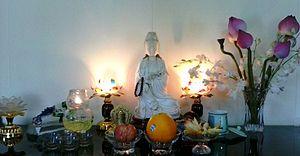
Guanyin est le bodhisattva associé avec le concept de la compassion dans le bouddhisme d'Asie de l'Est. Le nom de Guanyin est une forme abrégée de Guanshiyin, qui signifie l'Essence de sapience qui considère les bruits du monde. On parle également parfois, de Guanyin Pusa; Shō-kannon 聖観音 ou encore Senjū Kannon Bosatsu au Japon.